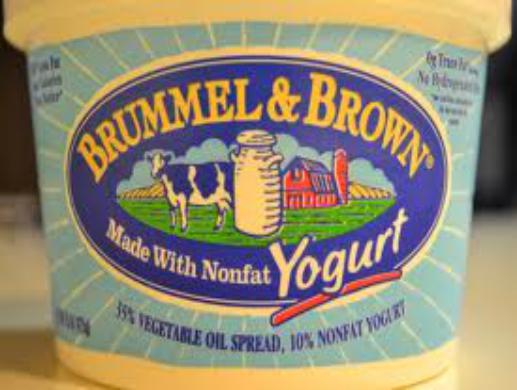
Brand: Brummel & Brown
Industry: Food